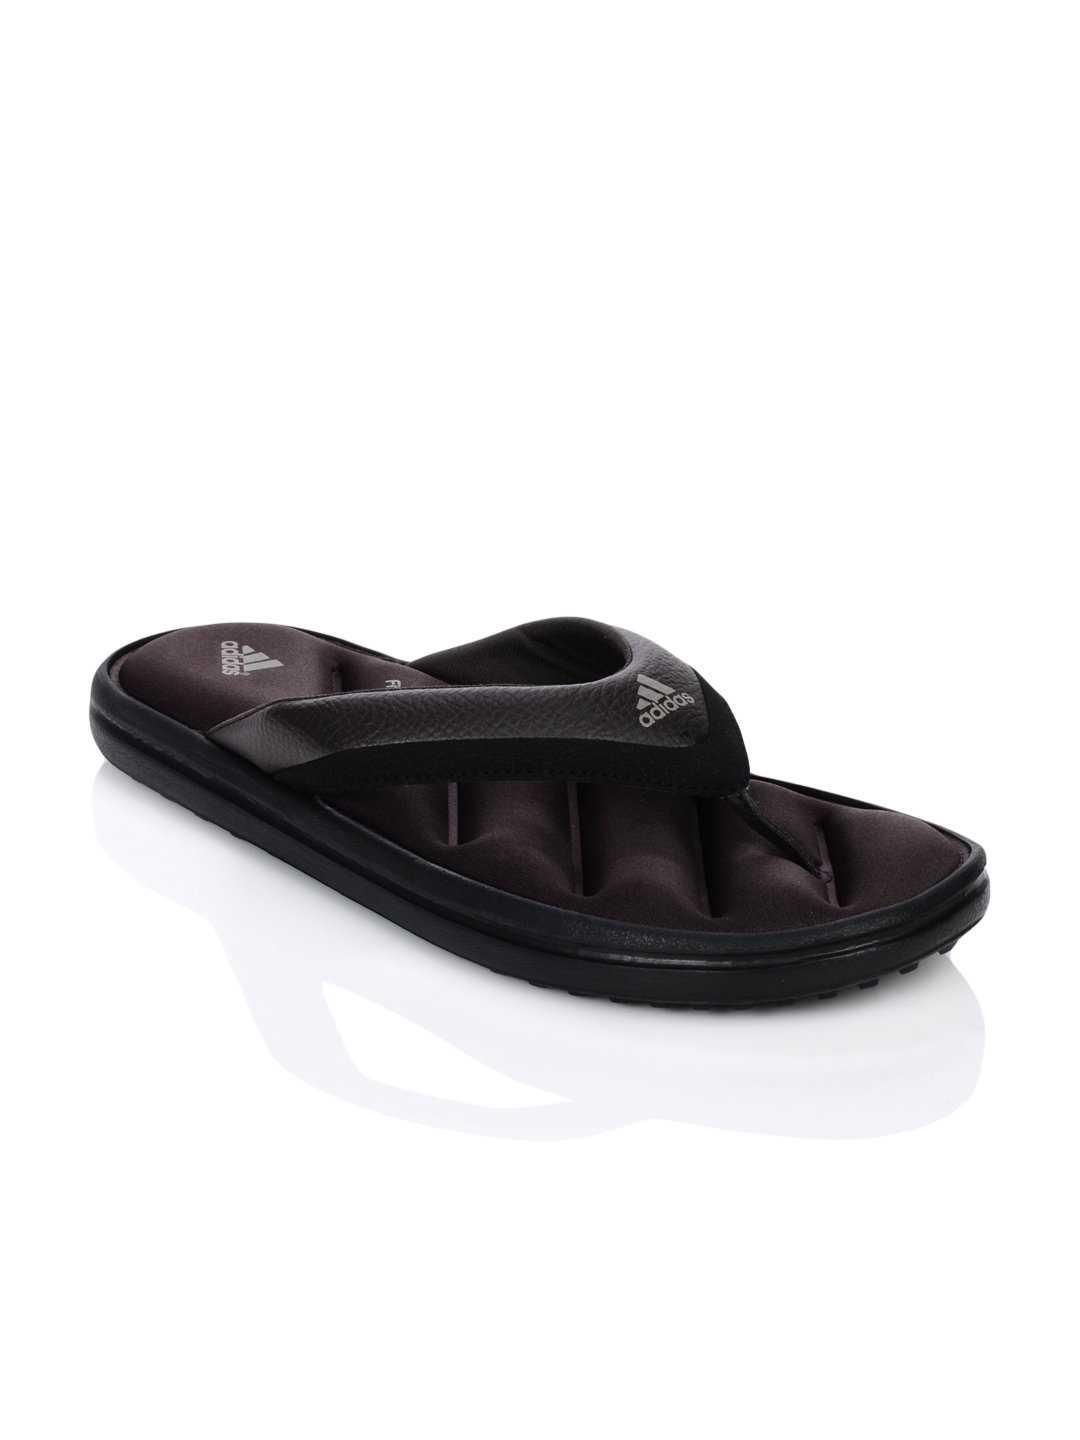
ADIDAS Men Zeitfrei Thong Brown Flip Flops
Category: Footwear / Flip Flops / Flip Flops
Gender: Men
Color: Brown
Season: Summer 2012
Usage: Casual